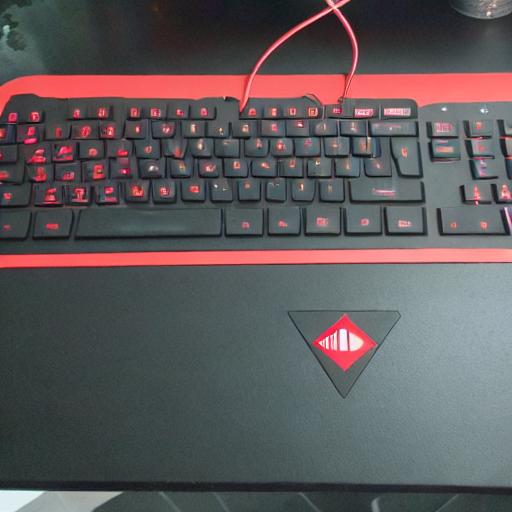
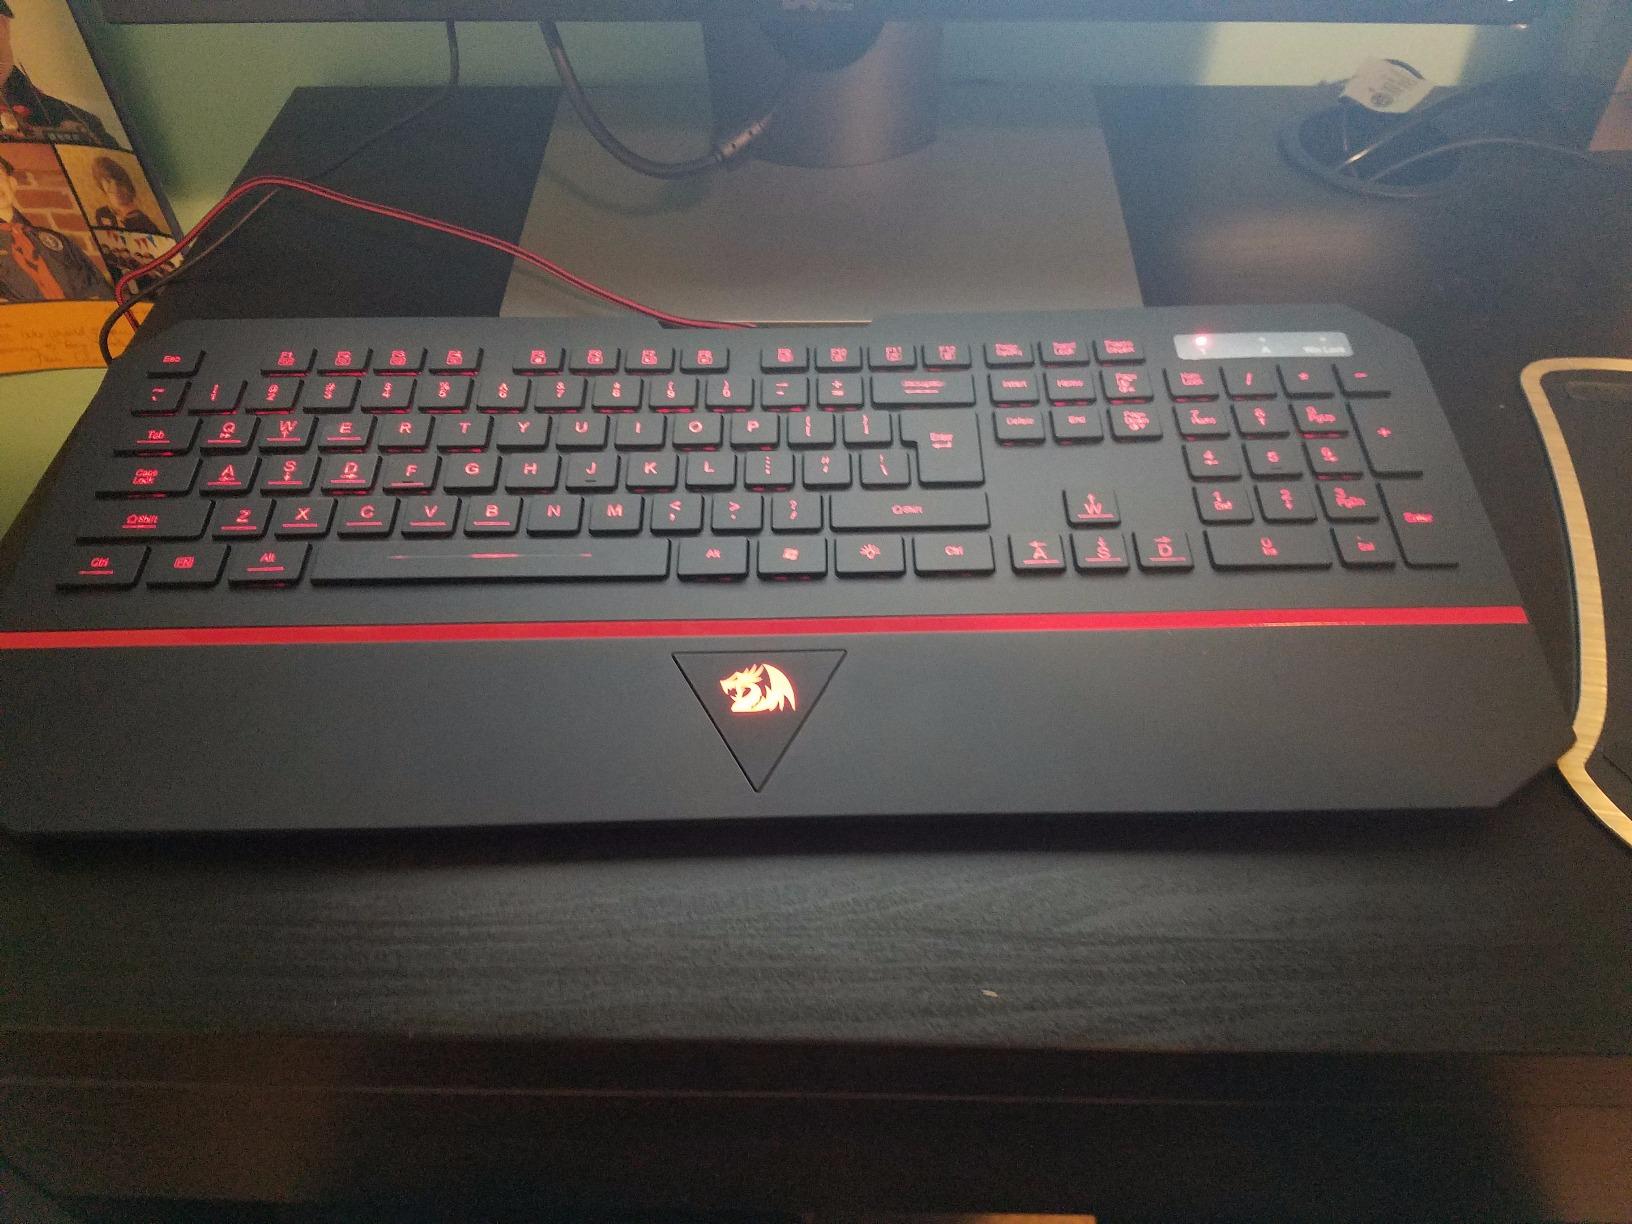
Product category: keyboard
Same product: no